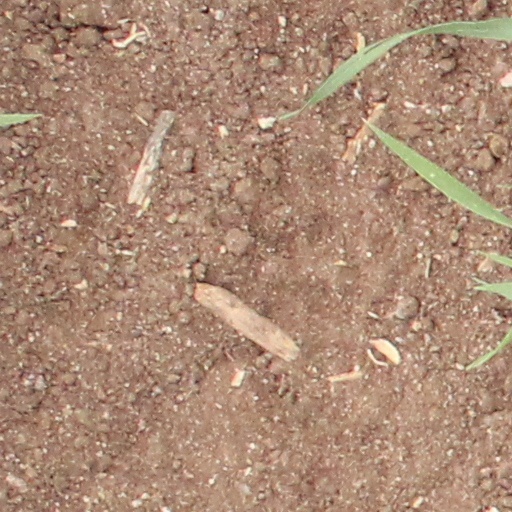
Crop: wheat